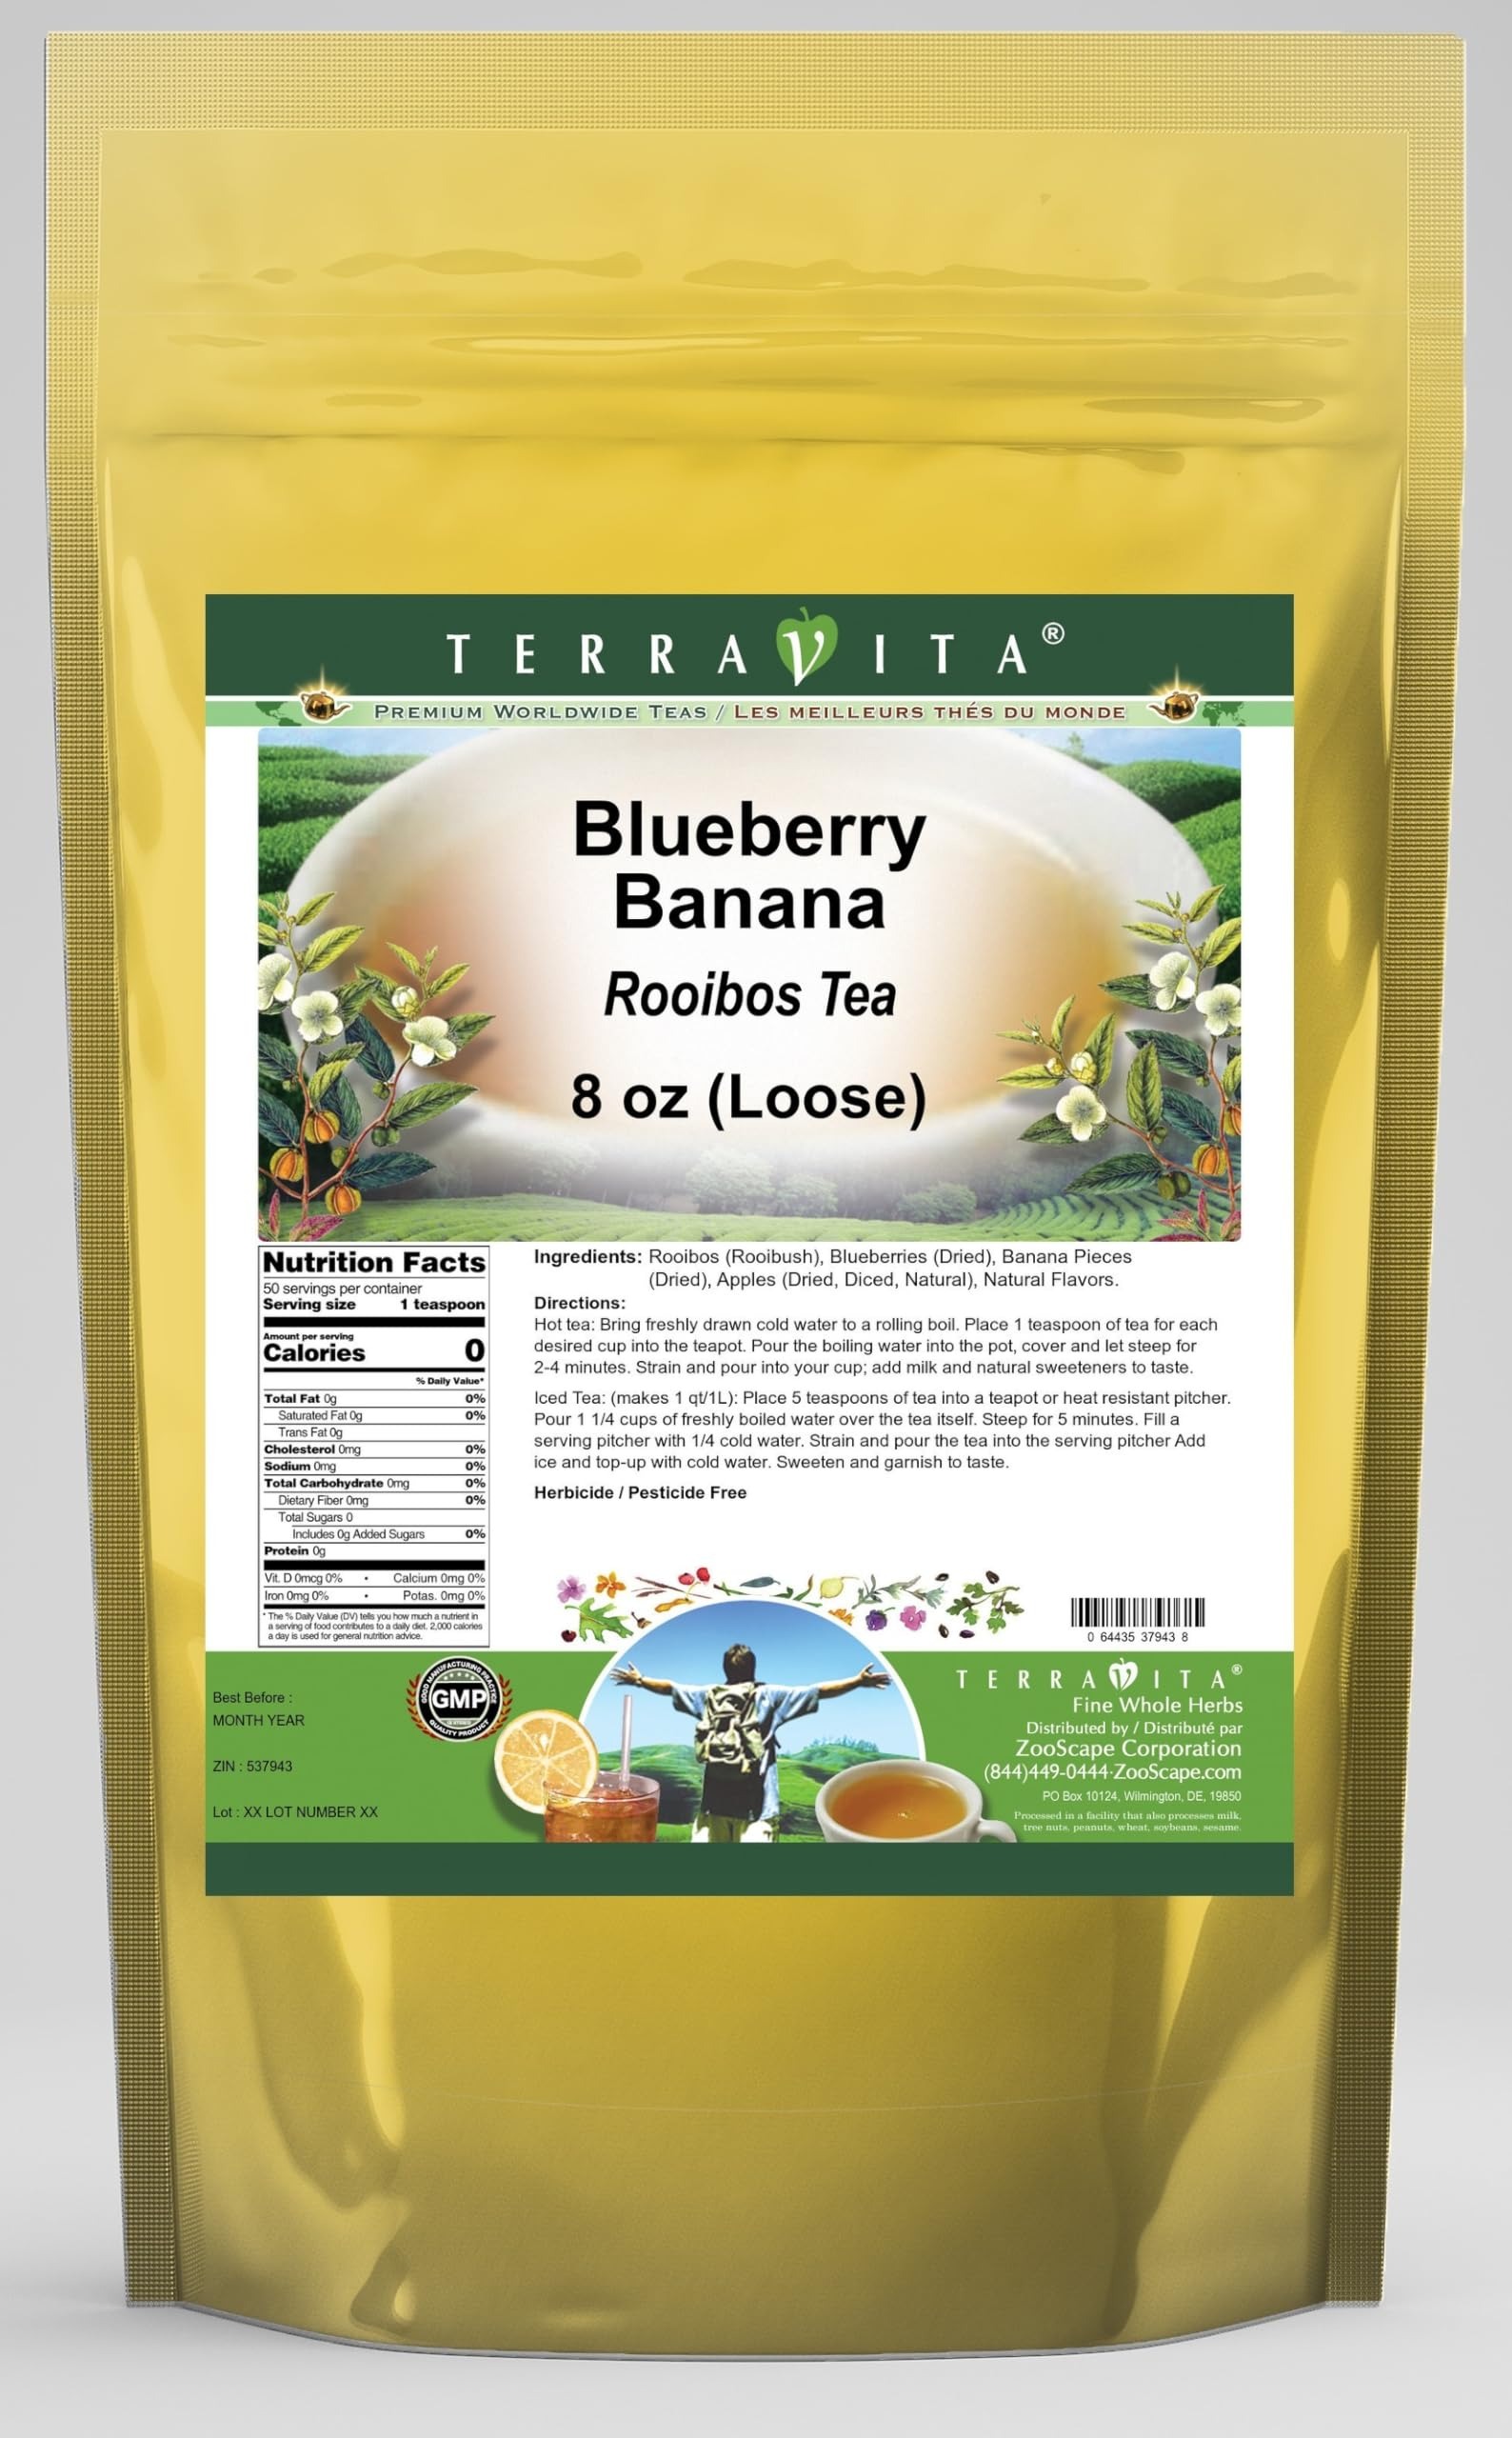
Item Name: Blueberry Banana Rooibos Tea (Loose) (8 oz, ZIN: 537943) - 2 Pack
Bullet Point 1: Our Blueberry Banana Rooibos Tea is a delightful flavored Rooibos tea with Blueberries, Banana Pieces and Dried Apples (Diced, Natural) that you will really enjoy! The unique Blueberry Banana aroma and taste is a delight! - Ingredients: Rooibos tea, Blueberries, Banana Pieces, Dried Apples (Diced, Natural) and Natural Blueberry Banana Flavor.
Bullet Point 2: No fillers.
Bullet Point 3: Manufacturer: TerraVita
Bullet Point 4: Size: 8 oz
Bullet Point 5: Loose Leaf Rooibos Tea - Packed in a convenient upright pouch!
Product Description: Our Blueberry Banana Rooibos Tea is a delightful flavored Rooibos tea with Blueberries, Banana Pieces and Dried Apples (Diced, Natural) that you will really enjoy! The unique Blueberry Banana aroma and taste is a delight! - Ingredients: Rooibos tea, Blueberries, Banana Pieces, Dried Apples (Diced, Natural) and Natural Blueberry Banana Flavor. - Hot tea brewing method: Bring freshly drawn cold water to a rolling boil. Place 1 teaspoon of tea for each desired cup into the teapot. Pour the boiling water into the pot, cover and let steep for 2-4 minutes. Strain and pour into your cup; add milk and natural sweeteners to taste. - Iced tea brewing method: (to make 1 liter/quart): Place 5 teaspoons of tea into a teapot or heat resistant pitcher. Pour 1 1/4 cups of freshly boiled water over the tea itself. Steep for 5 minutes. Fill a serving pitcher with 1/4 cold water. Strain and pour the tea into the serving pitcher Add ice and top-up with cold water. Sweeten and garnish to taste. - TerraVita is an exclusive line of premium-quality, natural source products that use only the finest, purest and most potent ingredients found around the world. TerraVita is hallmarked by the highest possible standards of purity, potency, stability and freshness. All of our products are prepared with the highest elements of quality control, from raw materials through the entire manufacturing process, up to and including the moment that the bottles or bags are sealed for freshness and shipped out to you. Our highest possible standards are certified by independent laboratories and backed by our personal guarantee. - TerraVita exists to meet and ensure your family's health and wellness without the harmful effects of chemicals and health products. We strive to make all of our products affordable and rel
Value: 16.0
Unit: Ounce

Price: 55.93